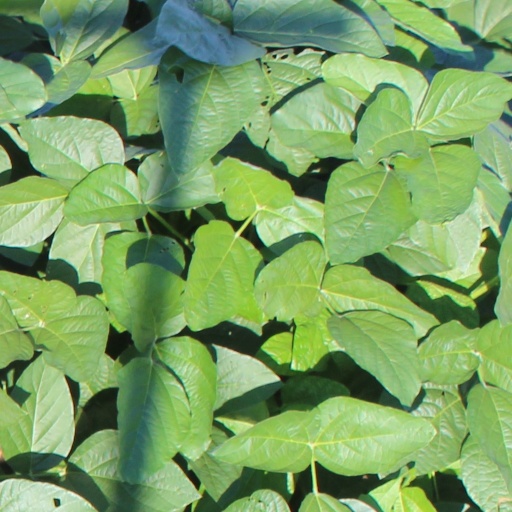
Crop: soybean